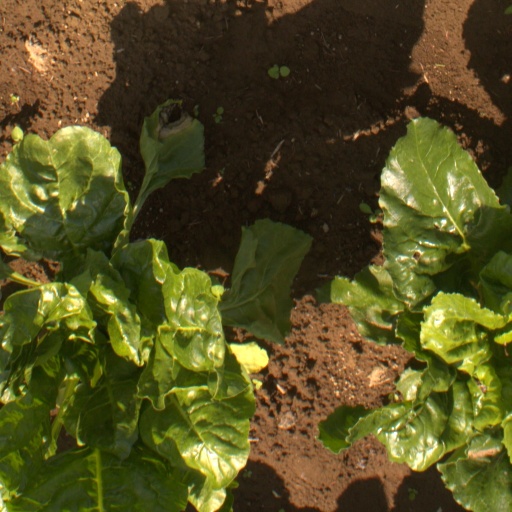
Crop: sugar beet